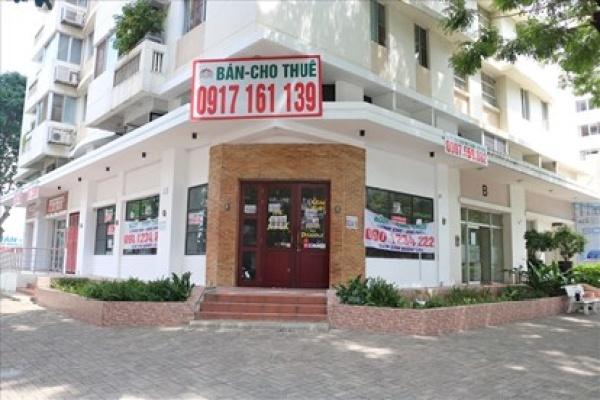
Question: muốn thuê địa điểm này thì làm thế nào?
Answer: liên hệ số điện thoại 0917161139